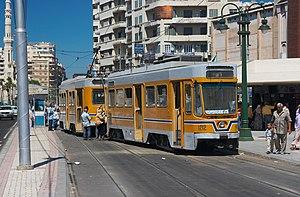
Le tramway d'Alexandrie est le réseau de tramways de la ville d'Alexandrie, en Égypte. Ouvert au 8 janvier 1860, il est composé de deux réseaux :